Shape context

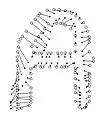
Results of matching

Now, a one-to-one matching formula_9 that matches each point "p" on shape 1 and "q" on shape 2 that minimizes the total cost of matching,